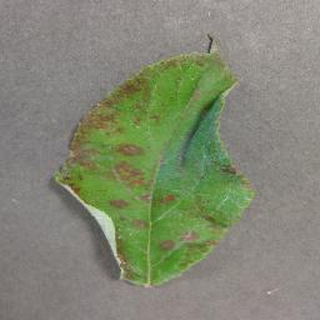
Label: apple_cedar_apple_rust